Culture of Mongolia

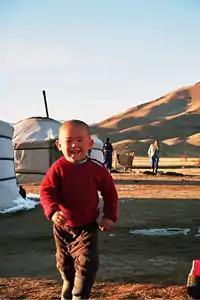
Mongolian child

Since ancient times Tengrism and Shamanism have been the dominant belief systems of the Mongols and still retain significant importance in their mythology. During the era of the Great Khans, Mongolia practiced freedom of worship which is still a defining element of the Mongol character. In the 17th century, Tibetan Buddhism became the dominant religion in Mongolia. Traditional Shamanism was, except in some remote regions, suppressed and marginalized. On the other hand, a number of shamanic practices, like ovoo worshiping, were incorporated into Buddhist liturgy.